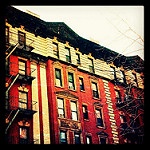
Label: buildings